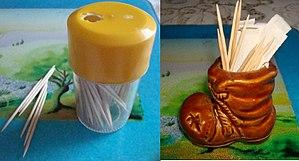
Service à cure-dent.
La ménagère de table est un ensemble de petits récipients, contenant des épices ou assaisonnements, regroupés sur un même support.